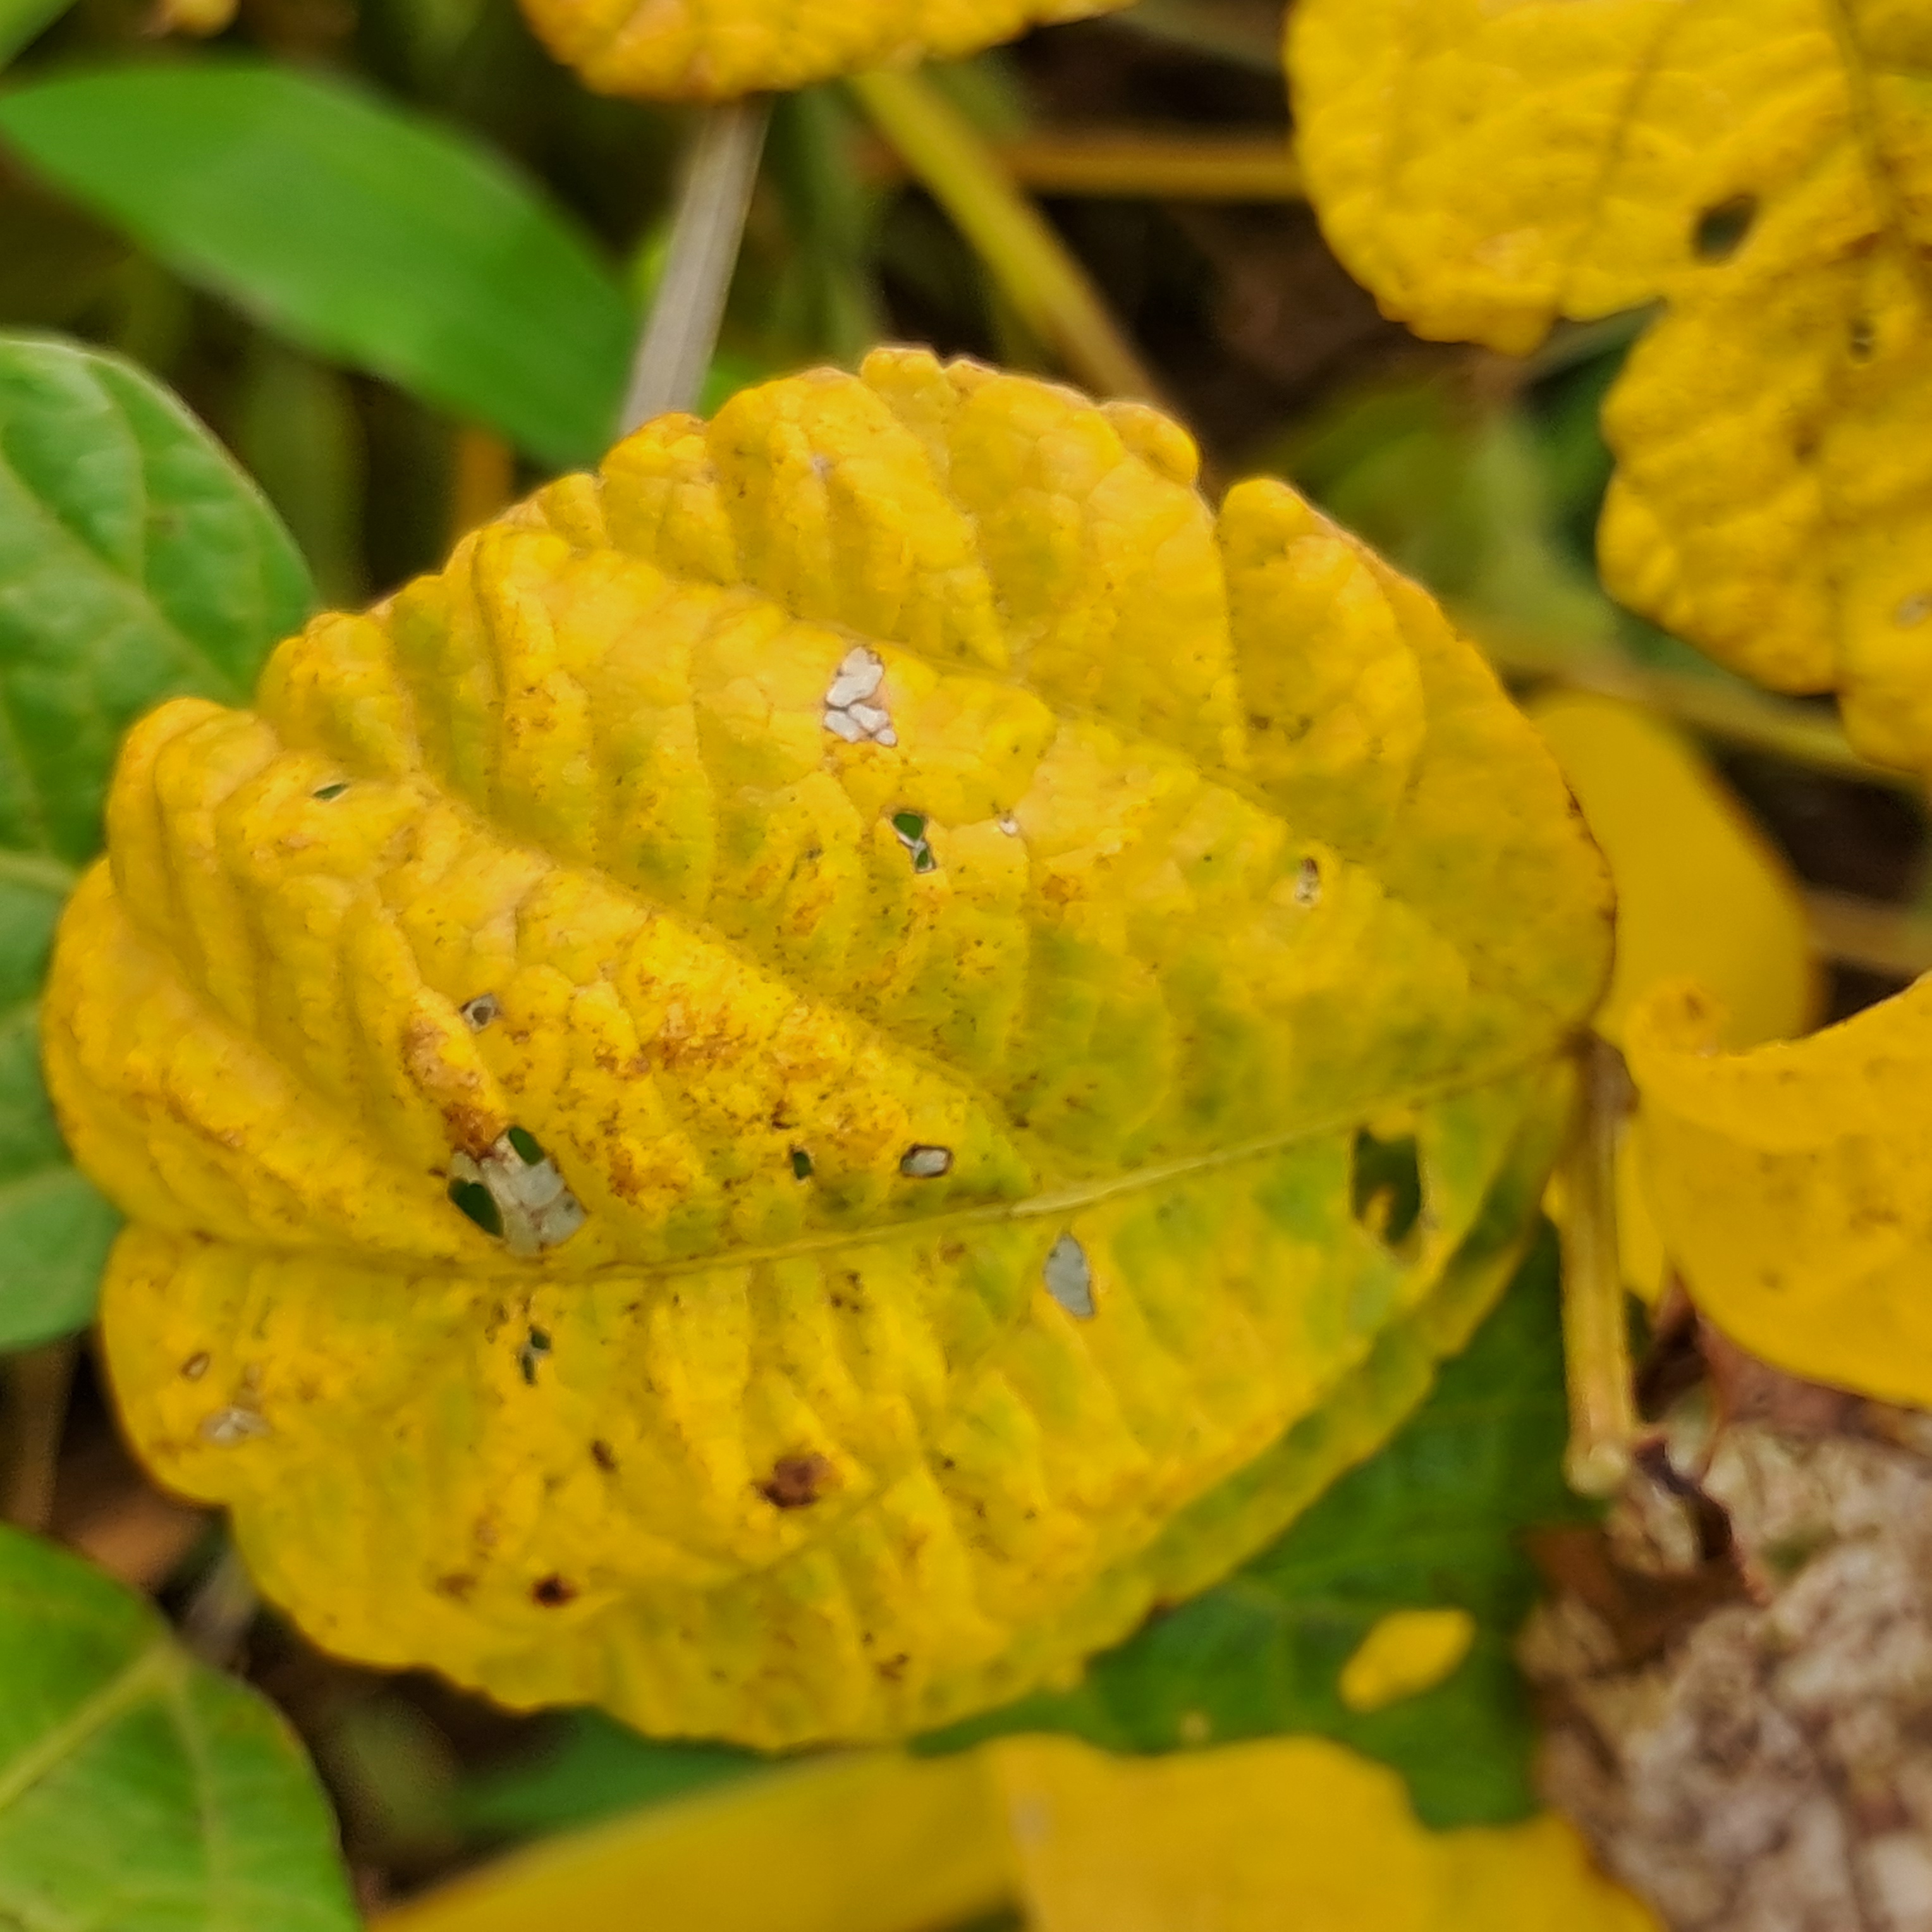
Label: Mosaic